Georgian Dream (political coalition)

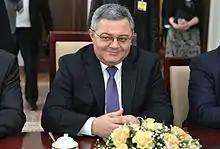
Davit Usupashvili, the speaker of the parliament from 2012 to 2016

United National Movement led by Mikheil Saakashvili had become increasingly unpopular due to numerous scandals, alleged abuse of power, and controversial economic reforms. The Georgian Dream coalition was founded by Bidzina Ivanishvili on 21 February 2012, as a vehicle for his newly established Georgian Dream movement to unite the opposition and challenge the ruling UNM in the parliamentary election of the same year.